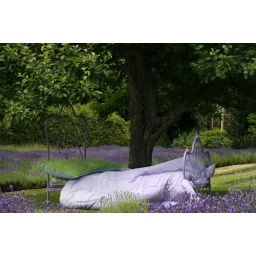
under the sit-under apple tree in the middle of the fields.